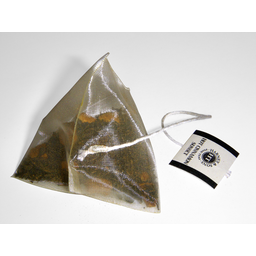
Label: trash